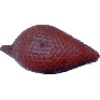
Label: Salak 1